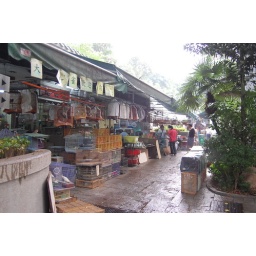
Stalls in the bird market